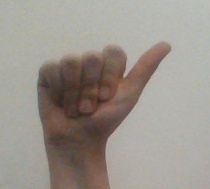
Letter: dhad